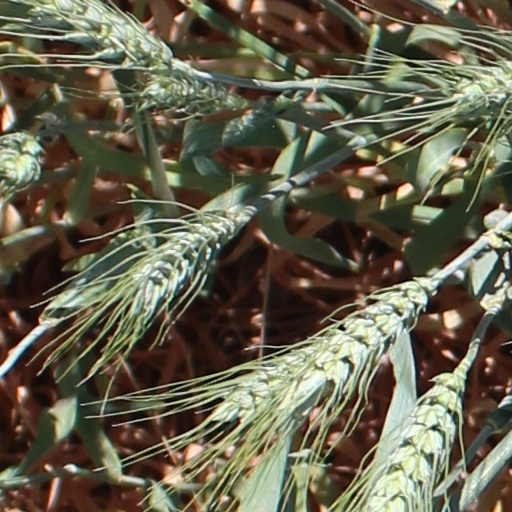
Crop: wheat